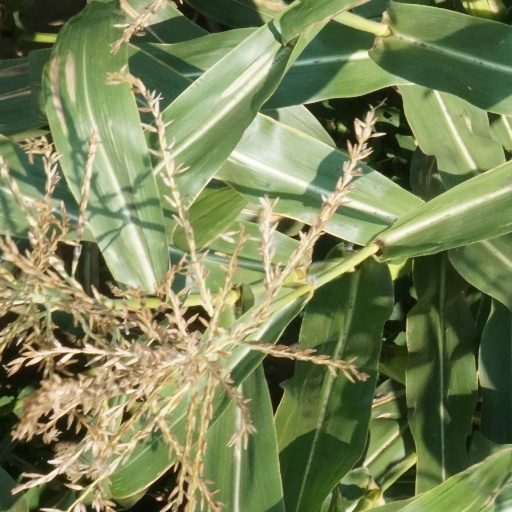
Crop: maize; corn